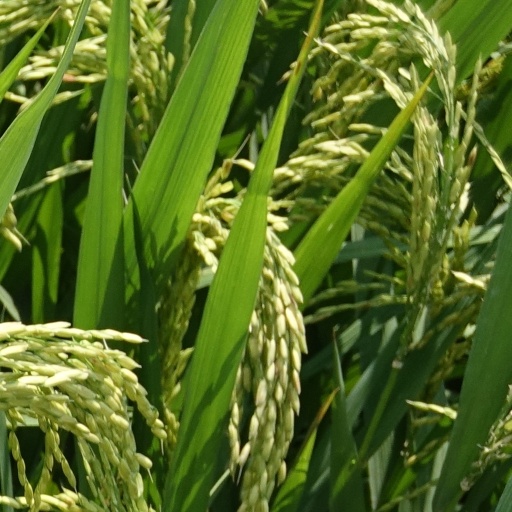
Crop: rice